Seiryō-ji

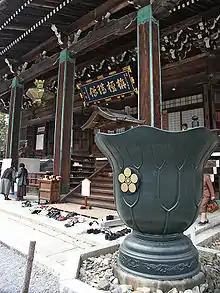
Hondō

The tomb of Minamoto no Tōru, sometimes mentioned as the model for Hikaru Genji in important Japanese literary classic "The Tale of Genji", resides here.